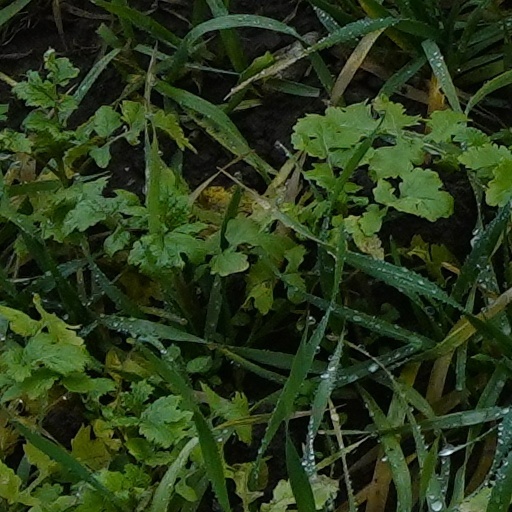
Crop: wheat